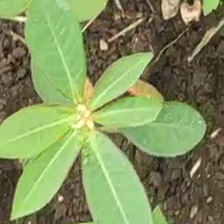
Weed species: Moti_dudhi(Euphorbia_geneculata_L)